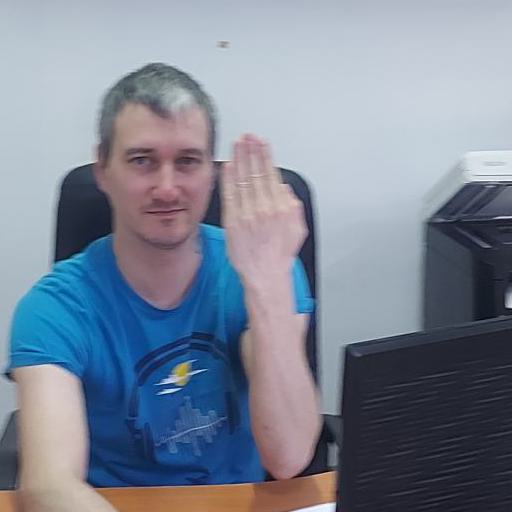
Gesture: stop_inverted